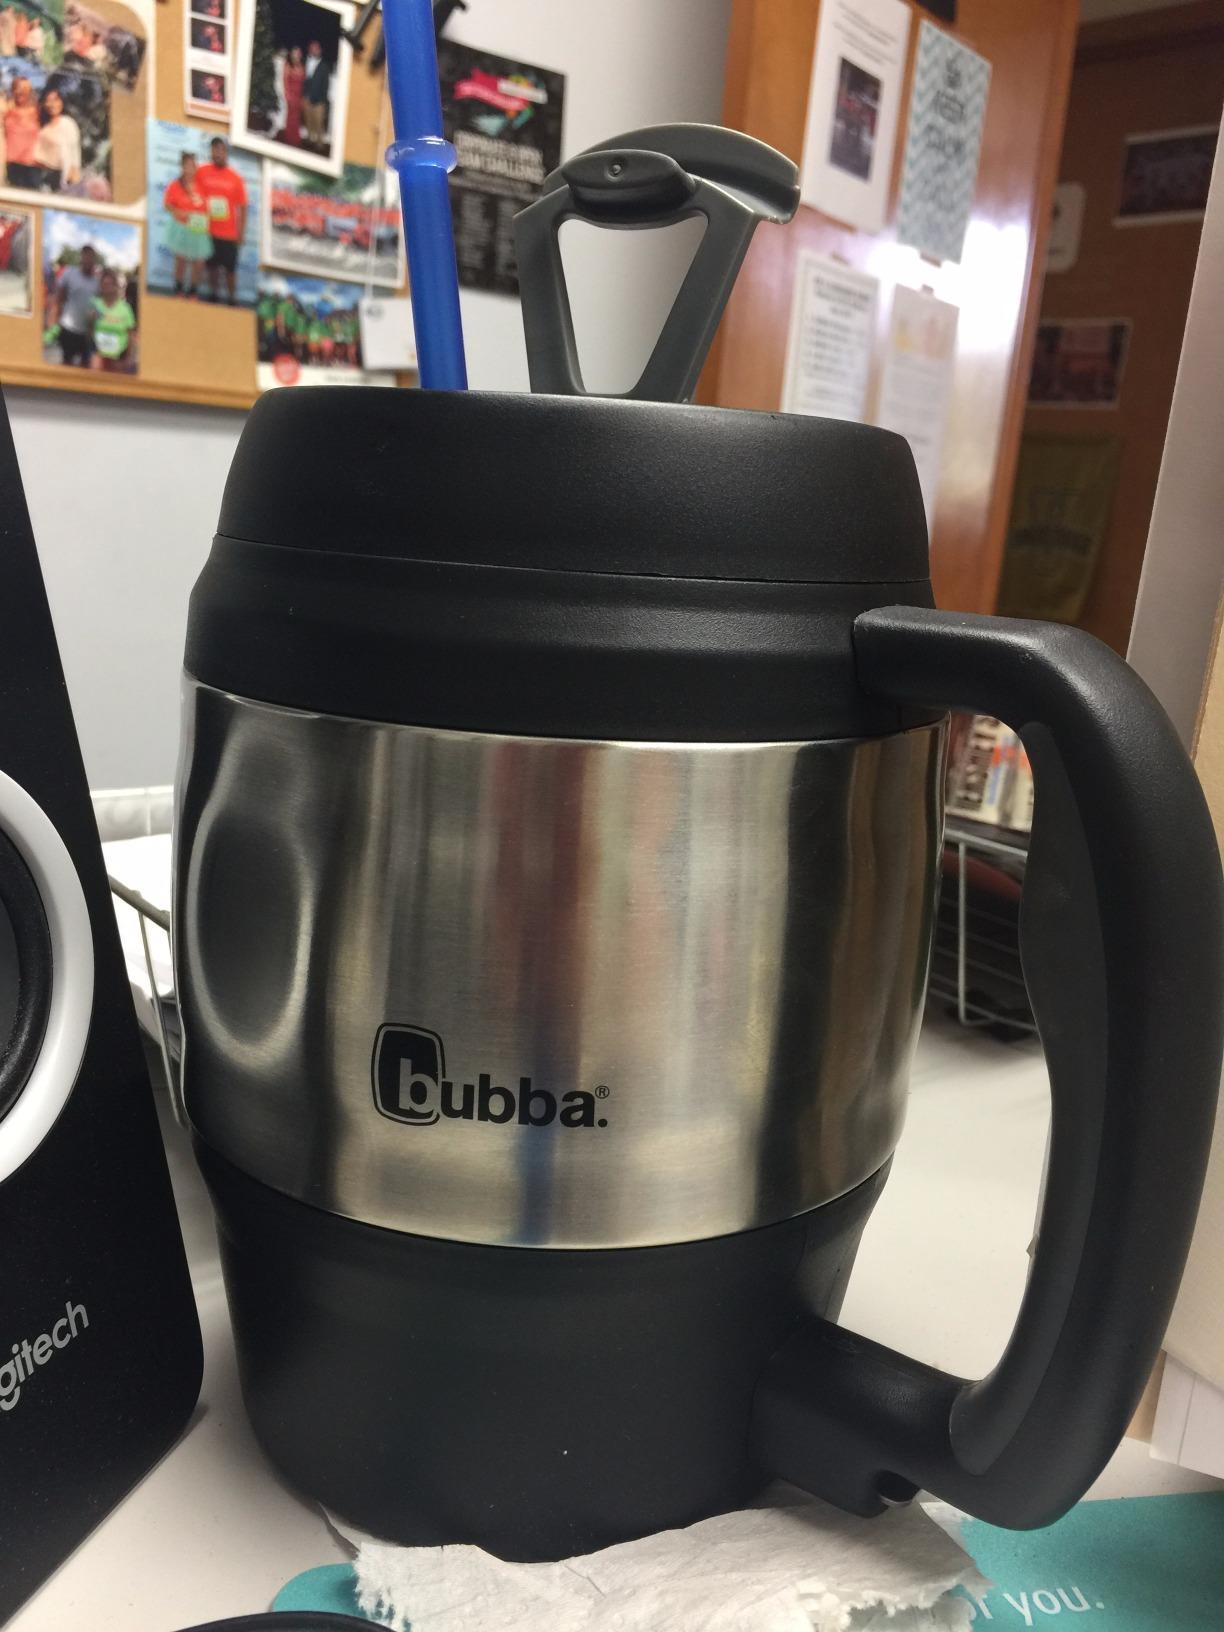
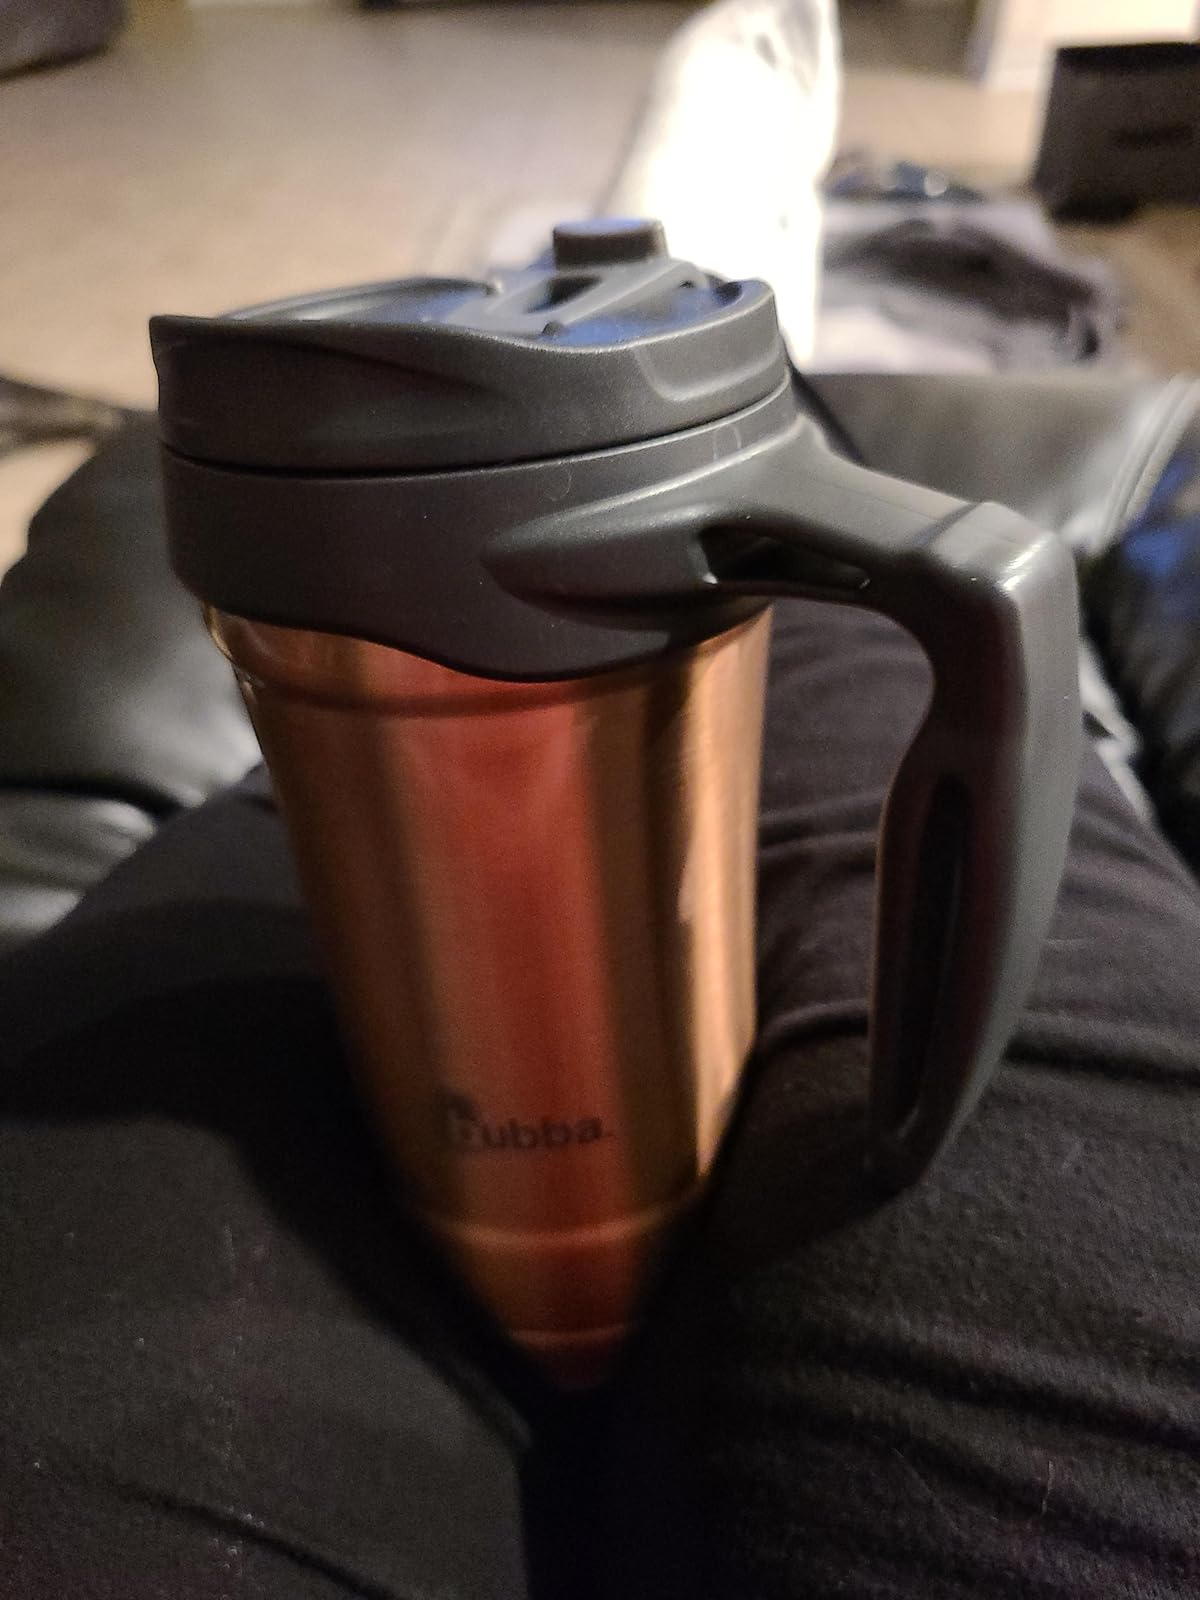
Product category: items_mug
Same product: no